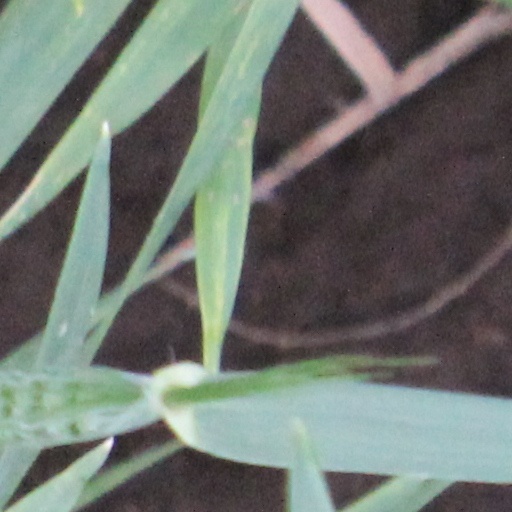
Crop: wheat